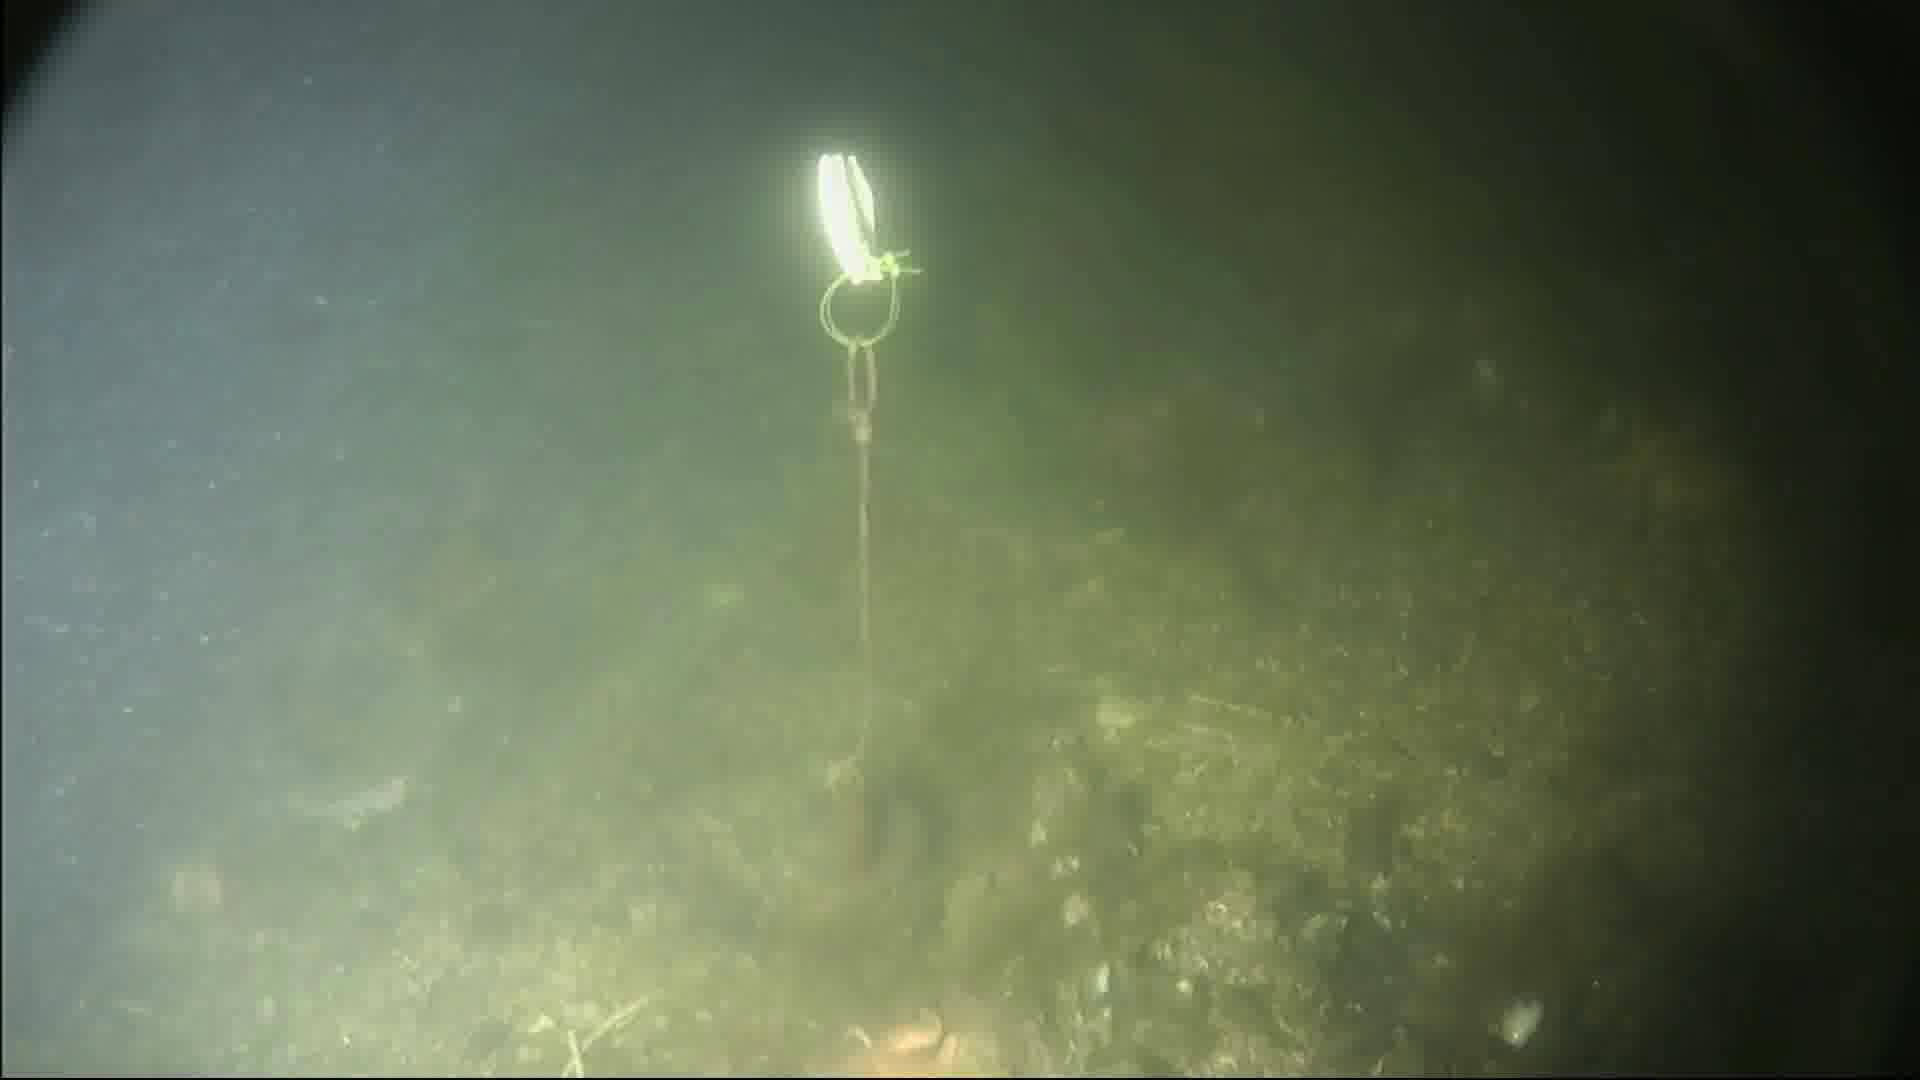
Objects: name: starfish
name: shrimp